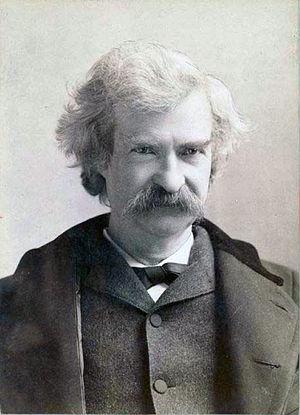
Une moustache est une pousse de poils qui se trouve sur la lèvre supérieure des hommes.
Mark Twain [mɑɹk tweɪn], nom de plume de Samuel Langhorne Clemens, né le 30 novembre 1835 à Florida dans le Missouri et mort le 21 avril 1910 à Redding dans le Connecticut, est un écrivain, essayiste et humoriste américain.
L'Alta California est le premier journal, puis le premier quotidien, de Californie. Apparu au milieu du XIXᵉ siècle à San Francisco, il est resté célèbre pour sa relation avec Mark Twain.